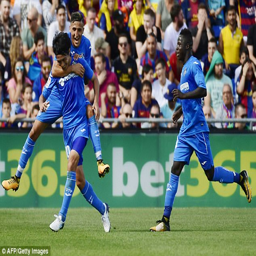
person celebrates with his team - mates as they take the lead through his impressive strike